Osmium compounds

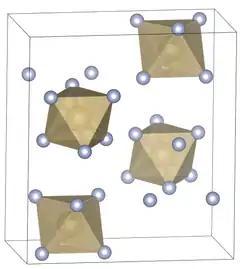
Unit cell of osmium hexafluoride.

Osmium hexafluoride is one of the 17 known binary hexafluorides, which can be made by the direct reaction of osmium metal exposed to an excess of elemental fluorine gas at 300 °C. It is a yellow crystalline solid that melts at 33.4 °C and boils at 47.5 °C. The solid structure measured at −140 °C is orthorhombic space group "Pnma". Lattice parameters are "a" = 9.387 Å, "b" = 8.543 Å, and "c" = 4.944 Å. There are four formula units (in this case, discrete molecules) per unit cell, giving a density of 5.09 g·cm. The OsF molecule itself (the form important for the liquid or gas phase) has octahedral molecular geometry, which has point group ("O"). The Os–F bond length is 1.827 Å. Partial hydrolysis of OsF produces OsOF. Osmium pentafluoride is a tetramer in the solid state that can be prepared by reduction of osmium hexafluoride with iodine as a solution in iodine pentafluoride: